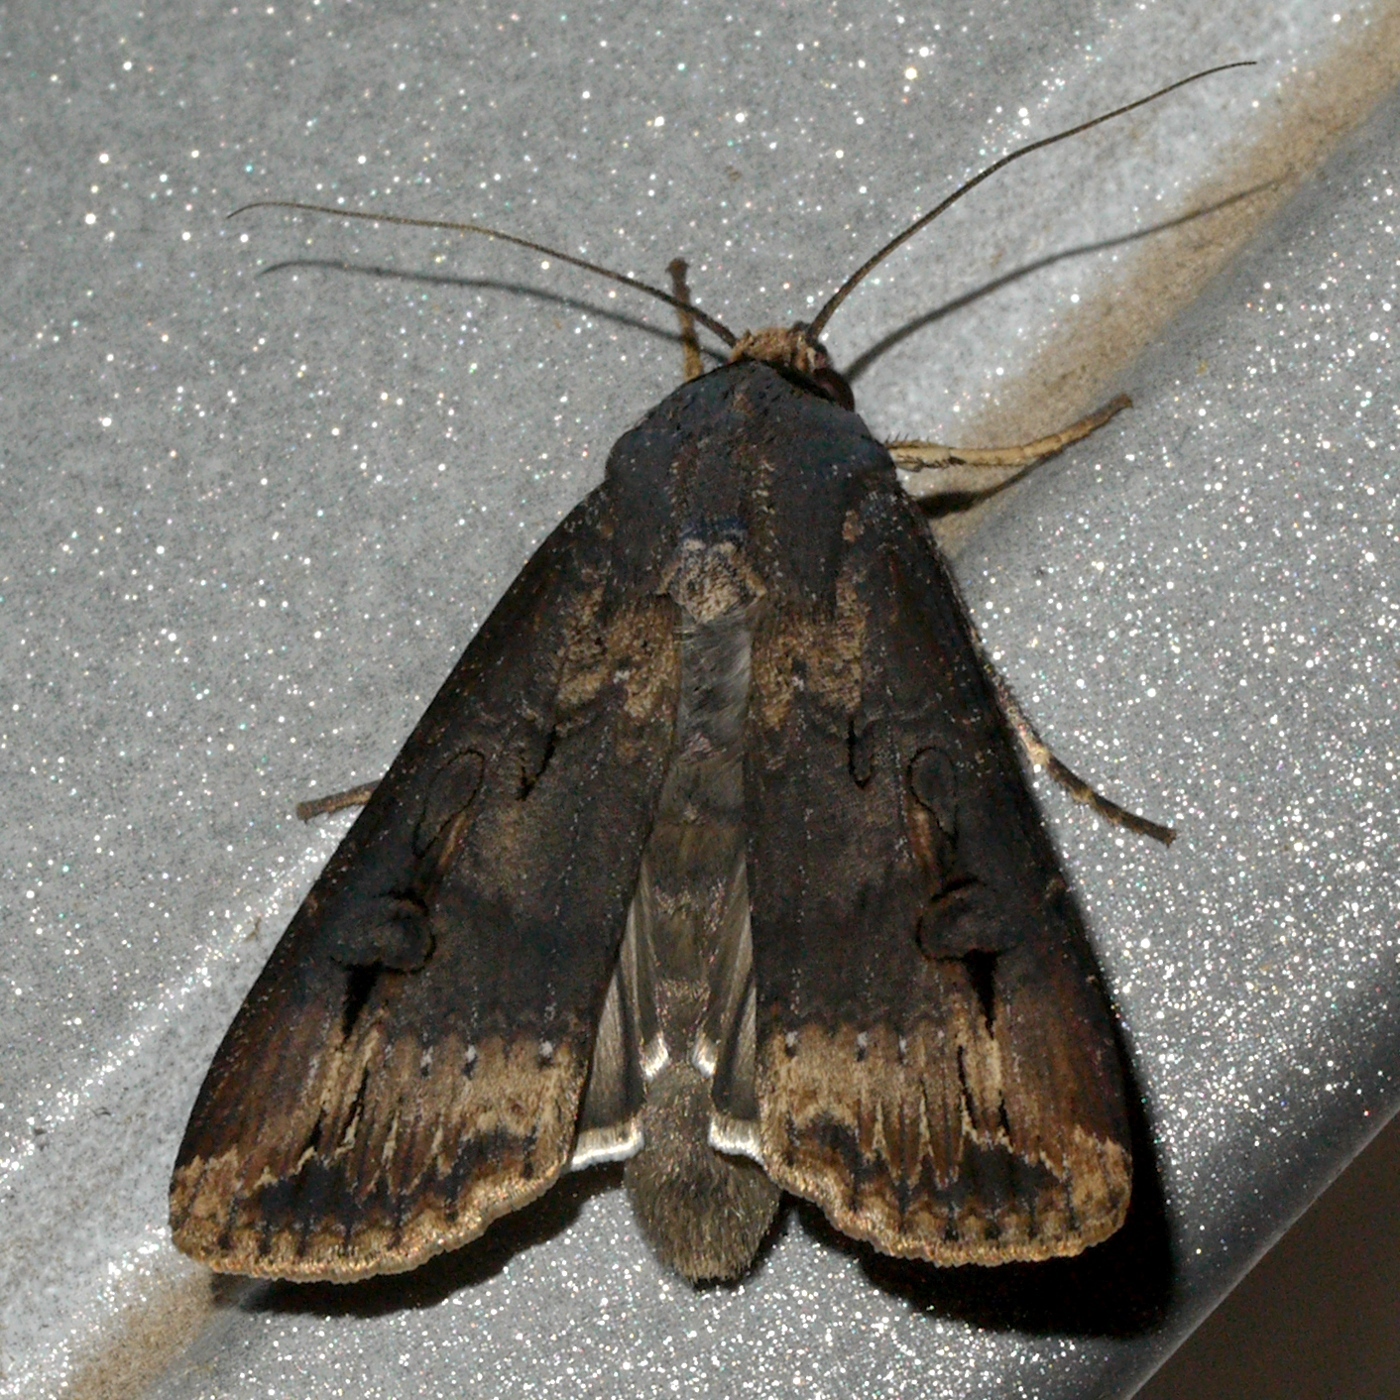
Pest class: cutworms